Jamaal Westerman

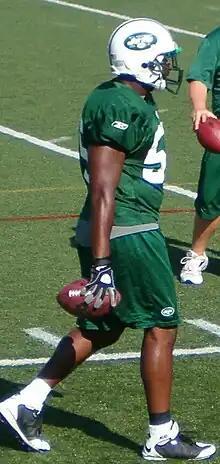
African American male in green jersey and white helmet holding a football

Westerman was signed by the New York Jets as an undrafted free agent on April 27, 2009. On June 9, 2009, Jets head coach Rex Ryan said that he expected Westerman to make the team's final roster. He ended up making the final roster as an outside linebacker and recorded two tackles and a sack in his debut against the Houston Texans on September 13. On October 9, 2011, Westerman recorded 5 tackles along with 2 sacks against the New England Patriots but in a losing effort while the Jets lost 30–21.